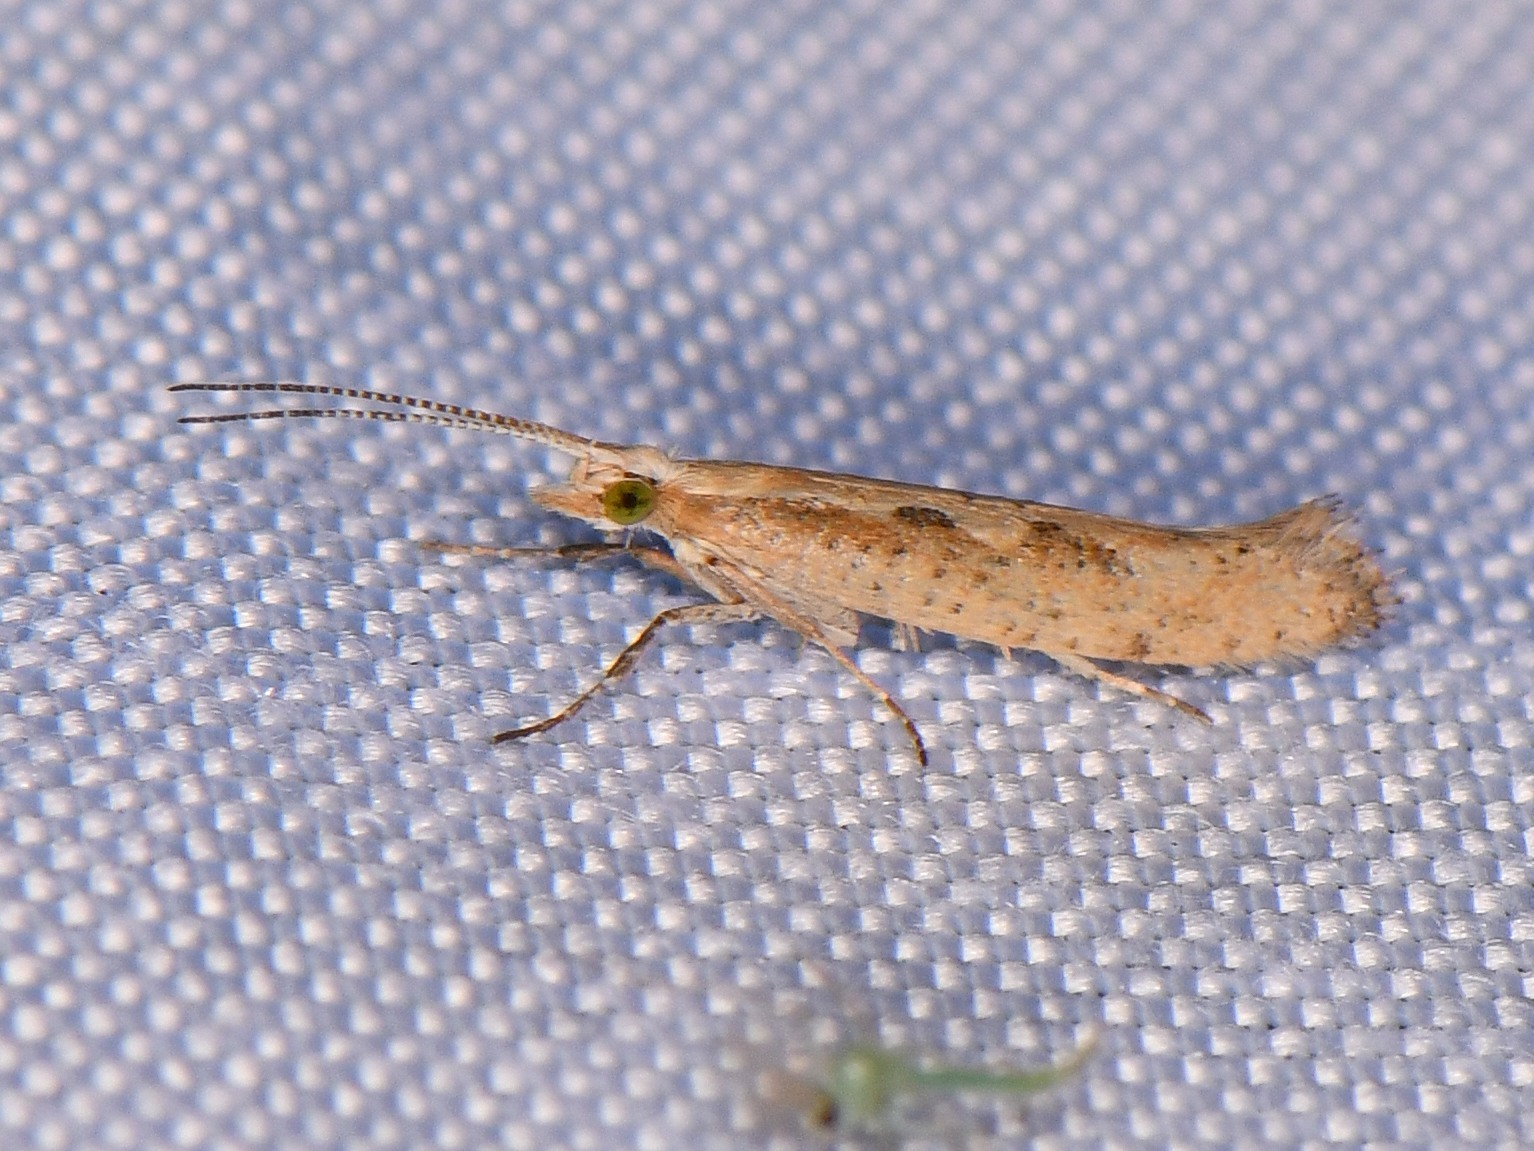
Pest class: diamondback_moth